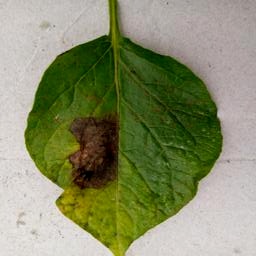
Etiqueta: Late Blight